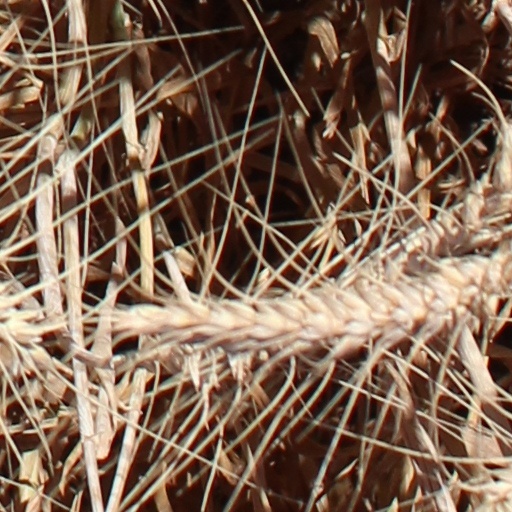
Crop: wheat